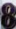
Number: 8